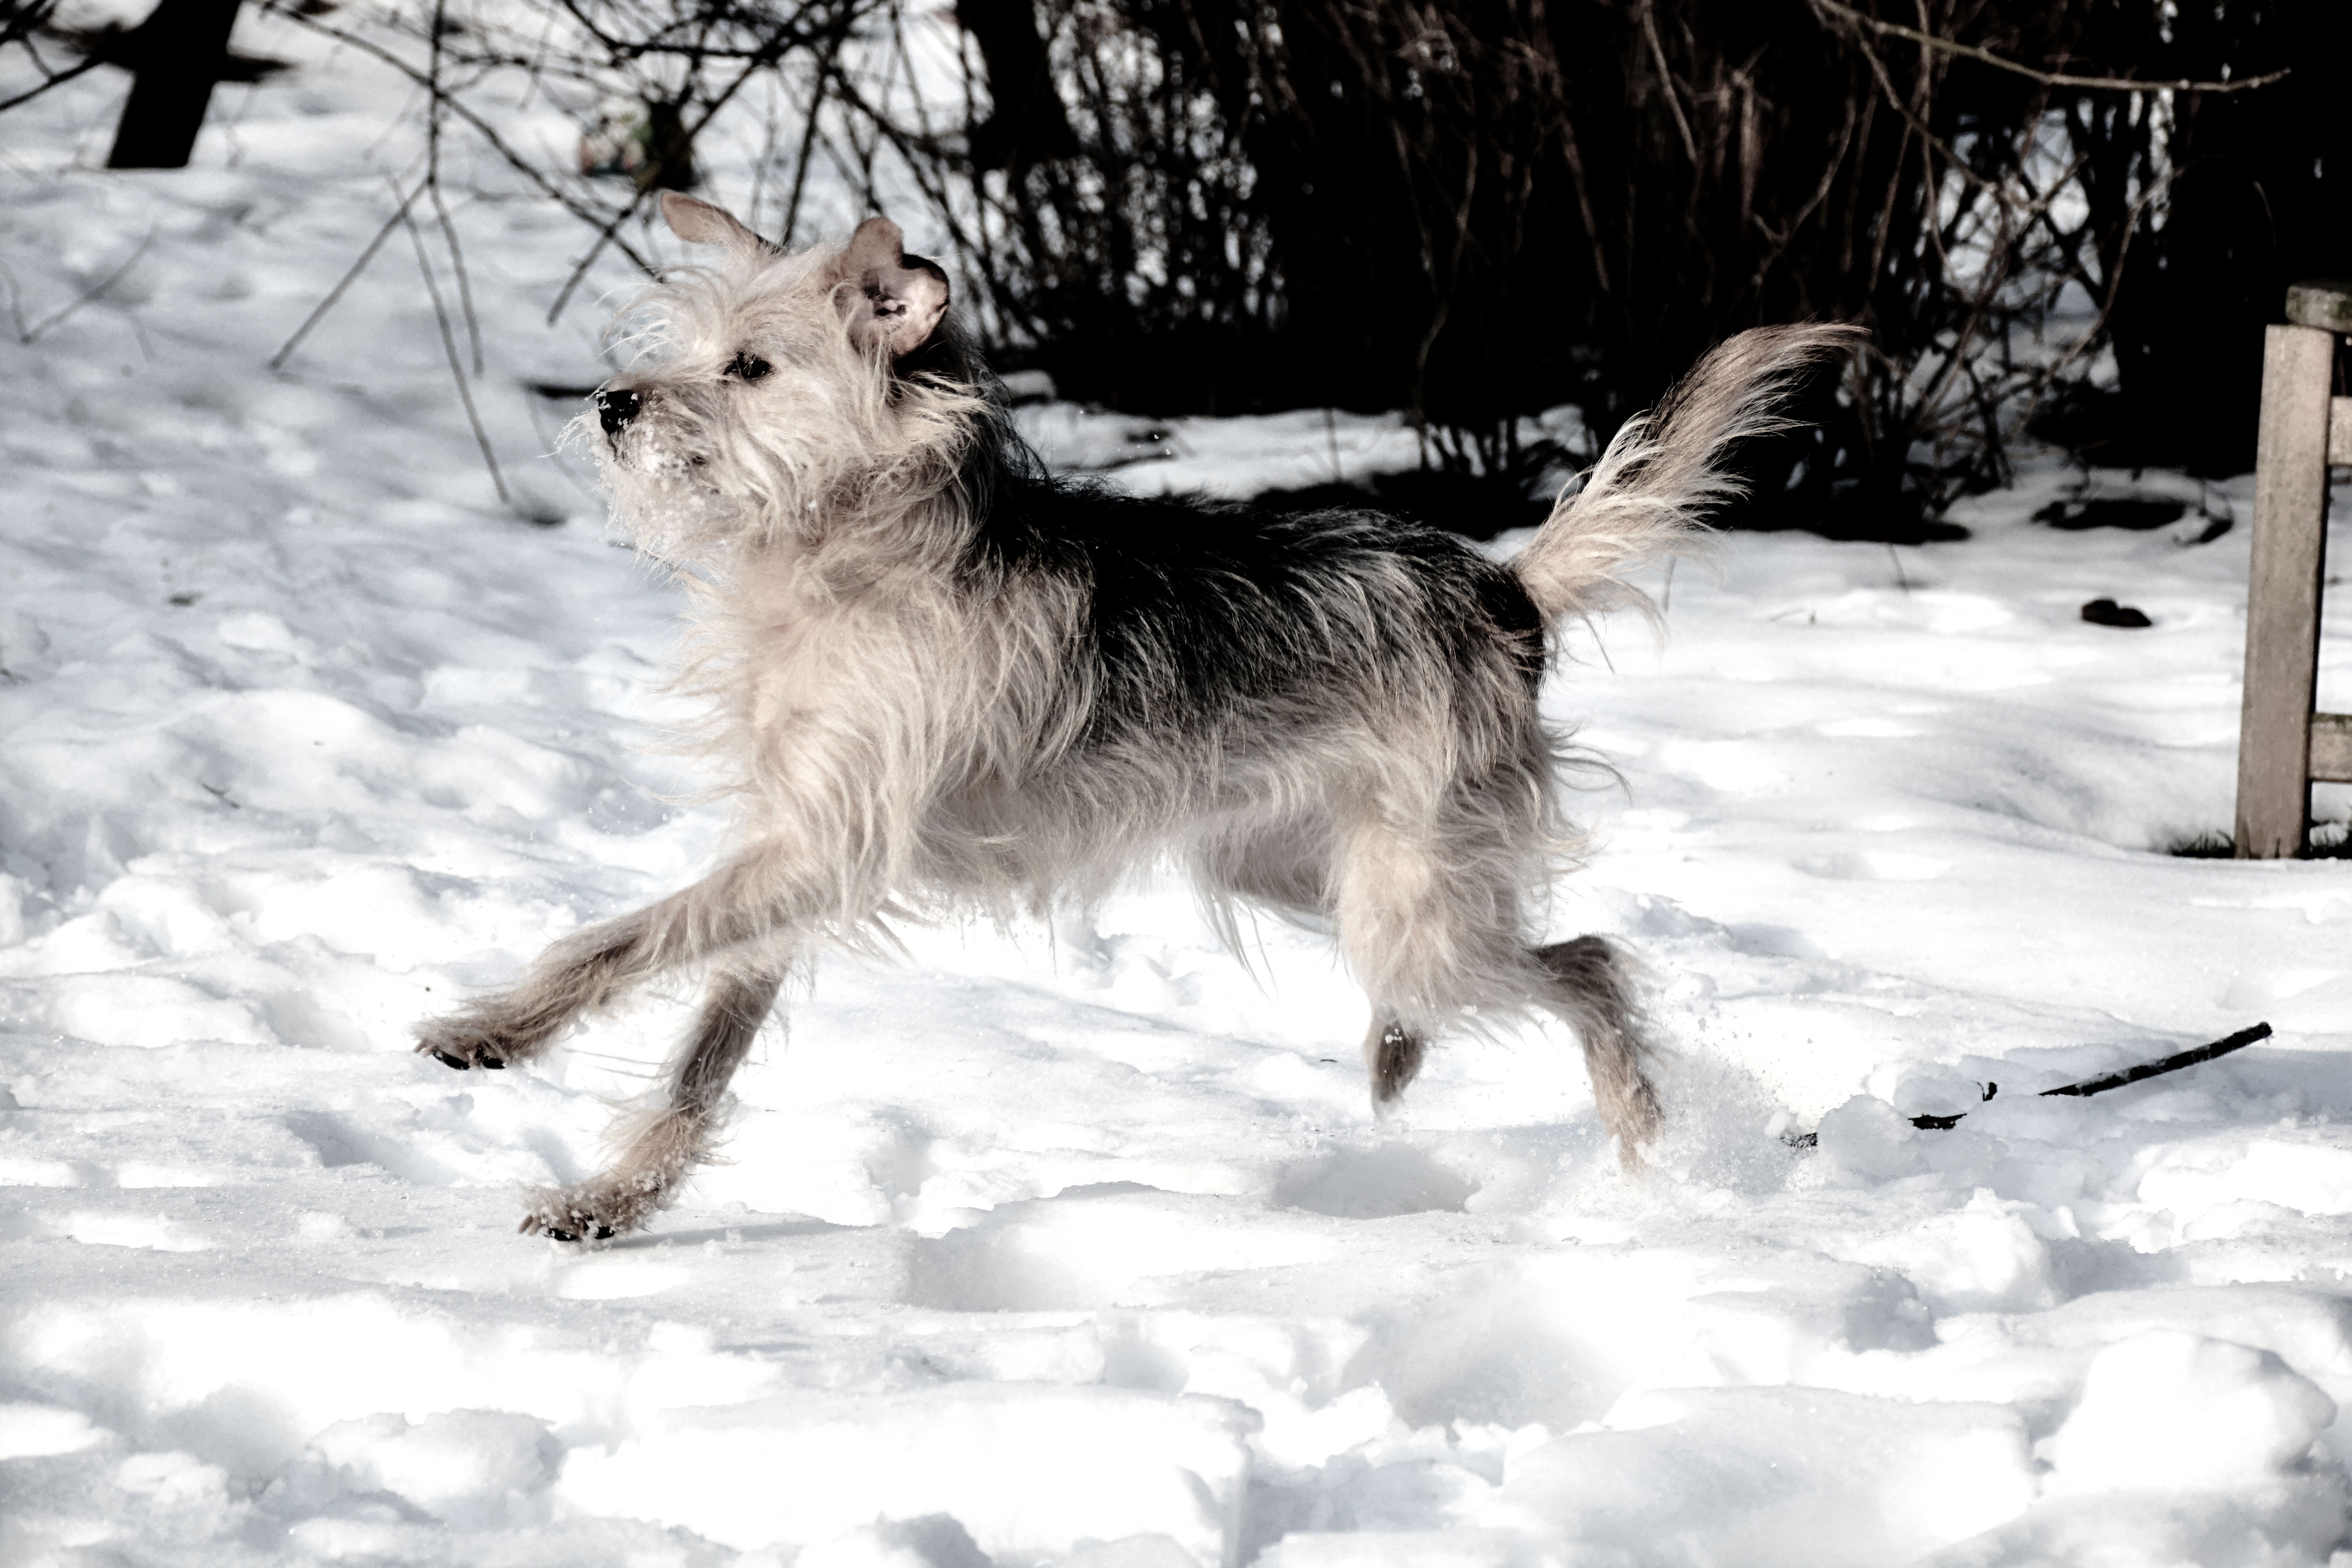
snow, winter, run, dog, weather, mammal, vertebrate, curious, terrier, awakened, small dog, cairn terrier, dog like mammal